Nurjahan Begum Mukta

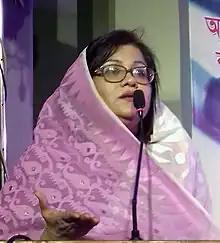
Mukta in 2019

Nurjahan Begum Mukta (born 1 December 1965) is a Bangladeshi lawyer and a politician representing the Bangladesh Awami League party. She was a member of the Jatiya Sangsad.